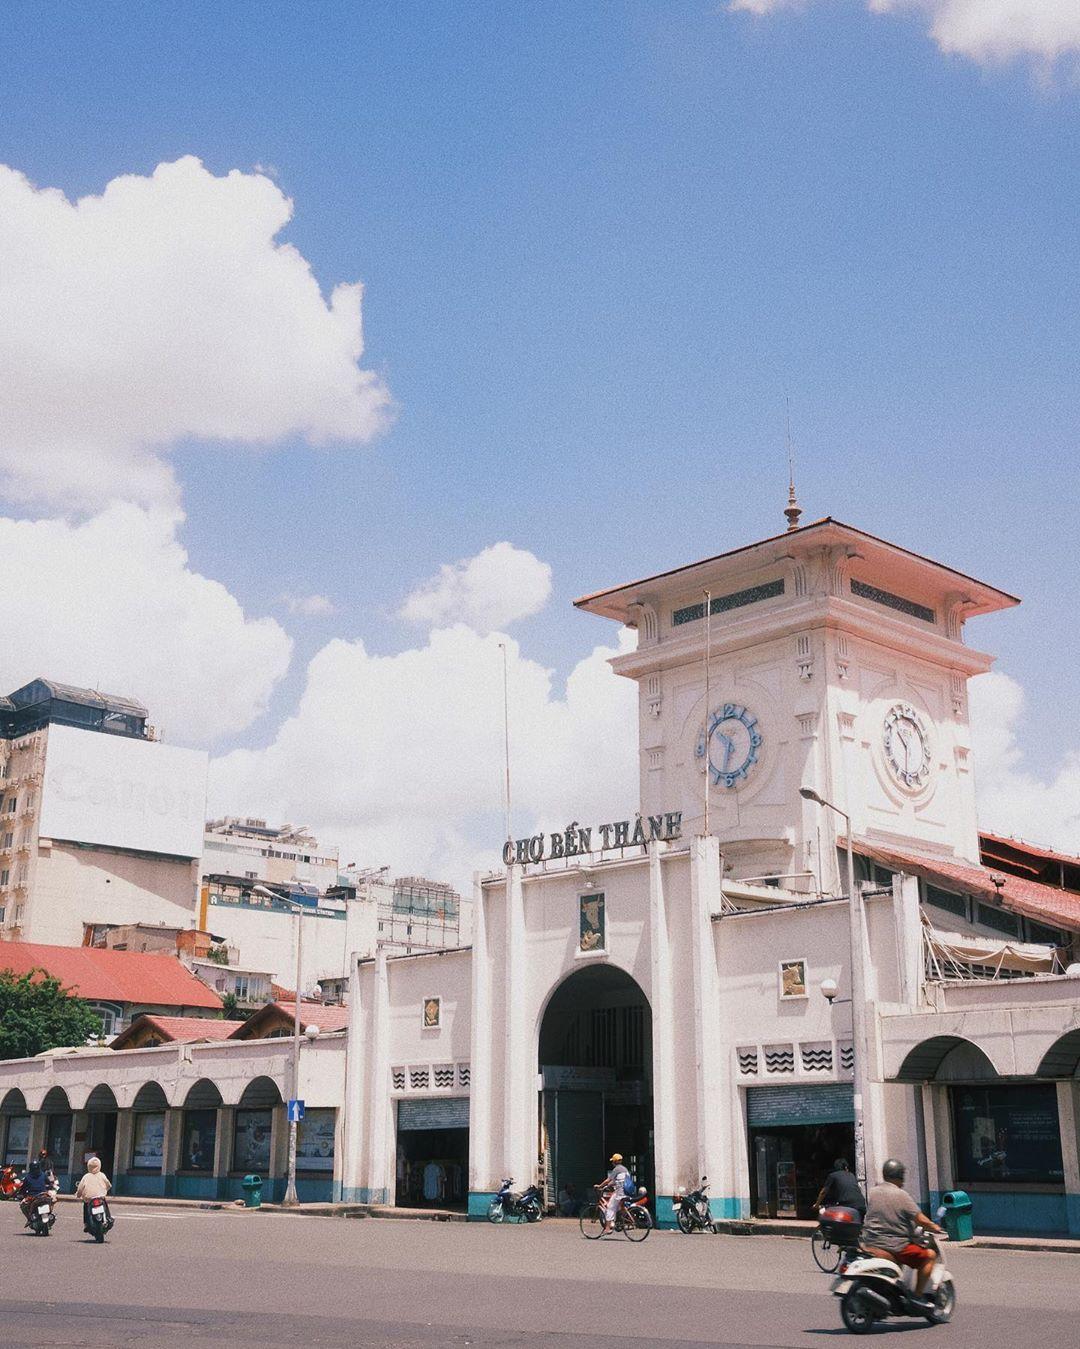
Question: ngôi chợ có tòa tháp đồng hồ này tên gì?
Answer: chợ bến thành